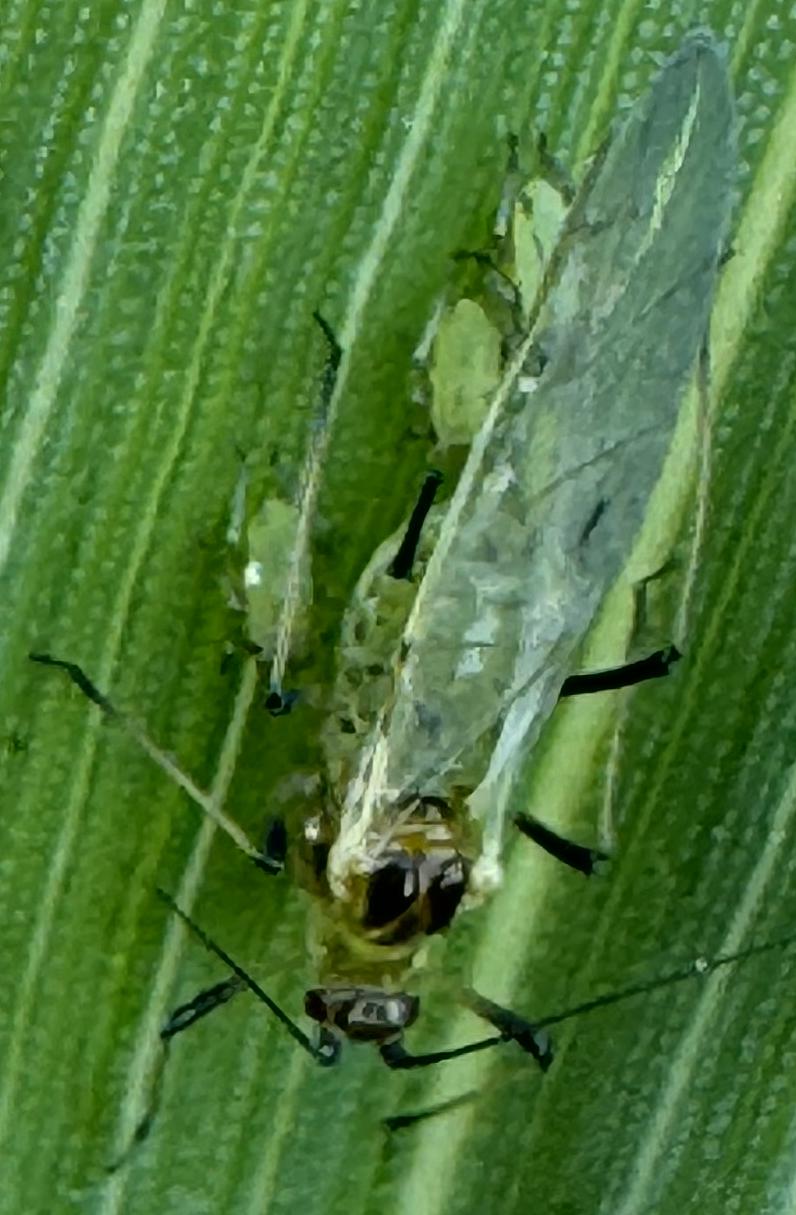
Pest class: english_grain_aphid